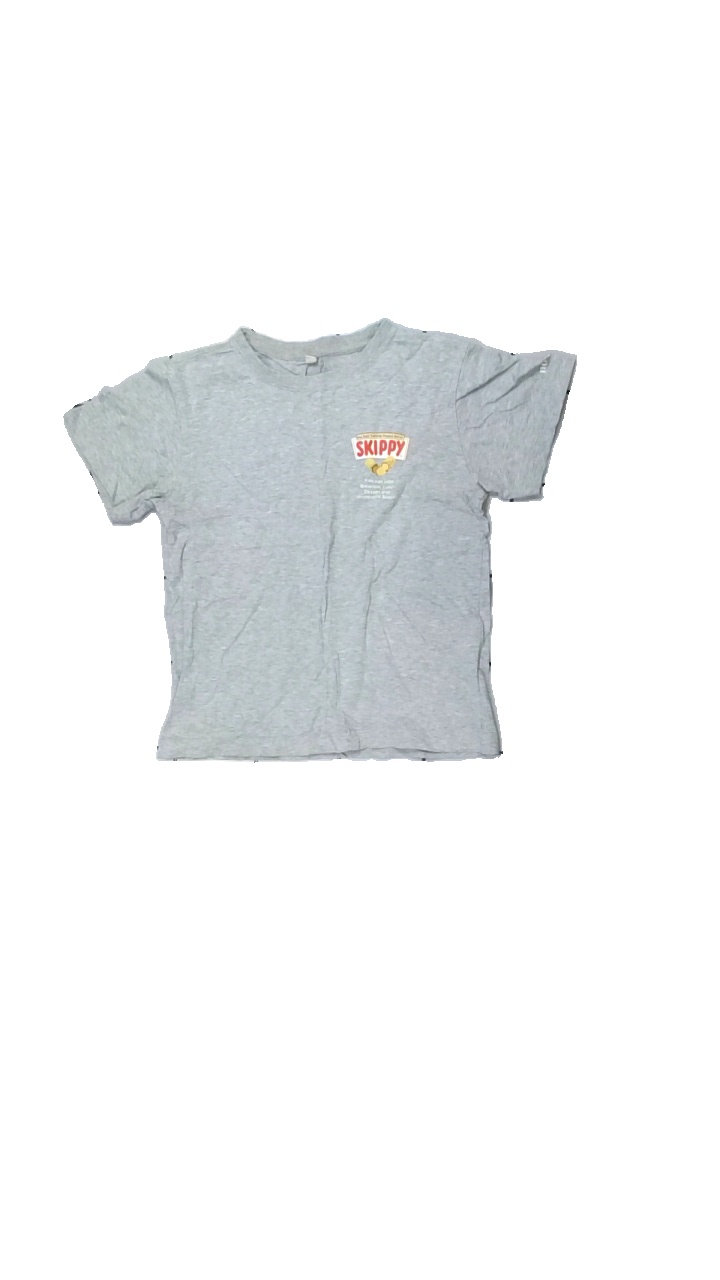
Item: T-shirt (Children)
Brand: Missing
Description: grå t-shirt med reklam loggor på, fläck halsen
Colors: Grey, Red, White, Multicolor
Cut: Regular
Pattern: Logo print
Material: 100% cotton
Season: All
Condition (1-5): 2
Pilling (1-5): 5
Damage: fläck hals
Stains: Major
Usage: Export
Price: <50